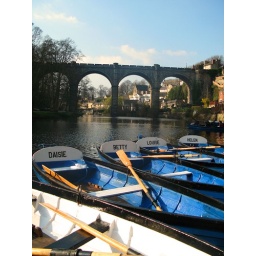
Some row boats on the river Nidd, Knaresborough with viaduct in the background.